Noah Noble

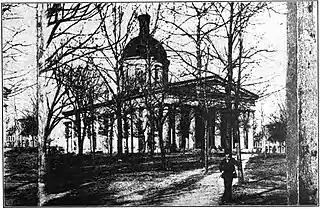
Third Indiana Statehouse

Indiana was continuing to experience a period of prosperity as a large influx of settlers purchased land, thereby providing a large income for the government. Noble's predecessor had begun the framework for the large-scale internal improvements that were to come, but had significantly delayed the start of the canal projects. Noble set to work immediately and within a few months he completed surveying the route of the Wabash and Erie Canal and made several recommendations regarding its construction. Noble was opposed to railroads, which he viewed as monopolies since only the rail company could transport goods on the line, whereas canals were open to anyone had a boat. Construction on the canal began in earnest in 1832.